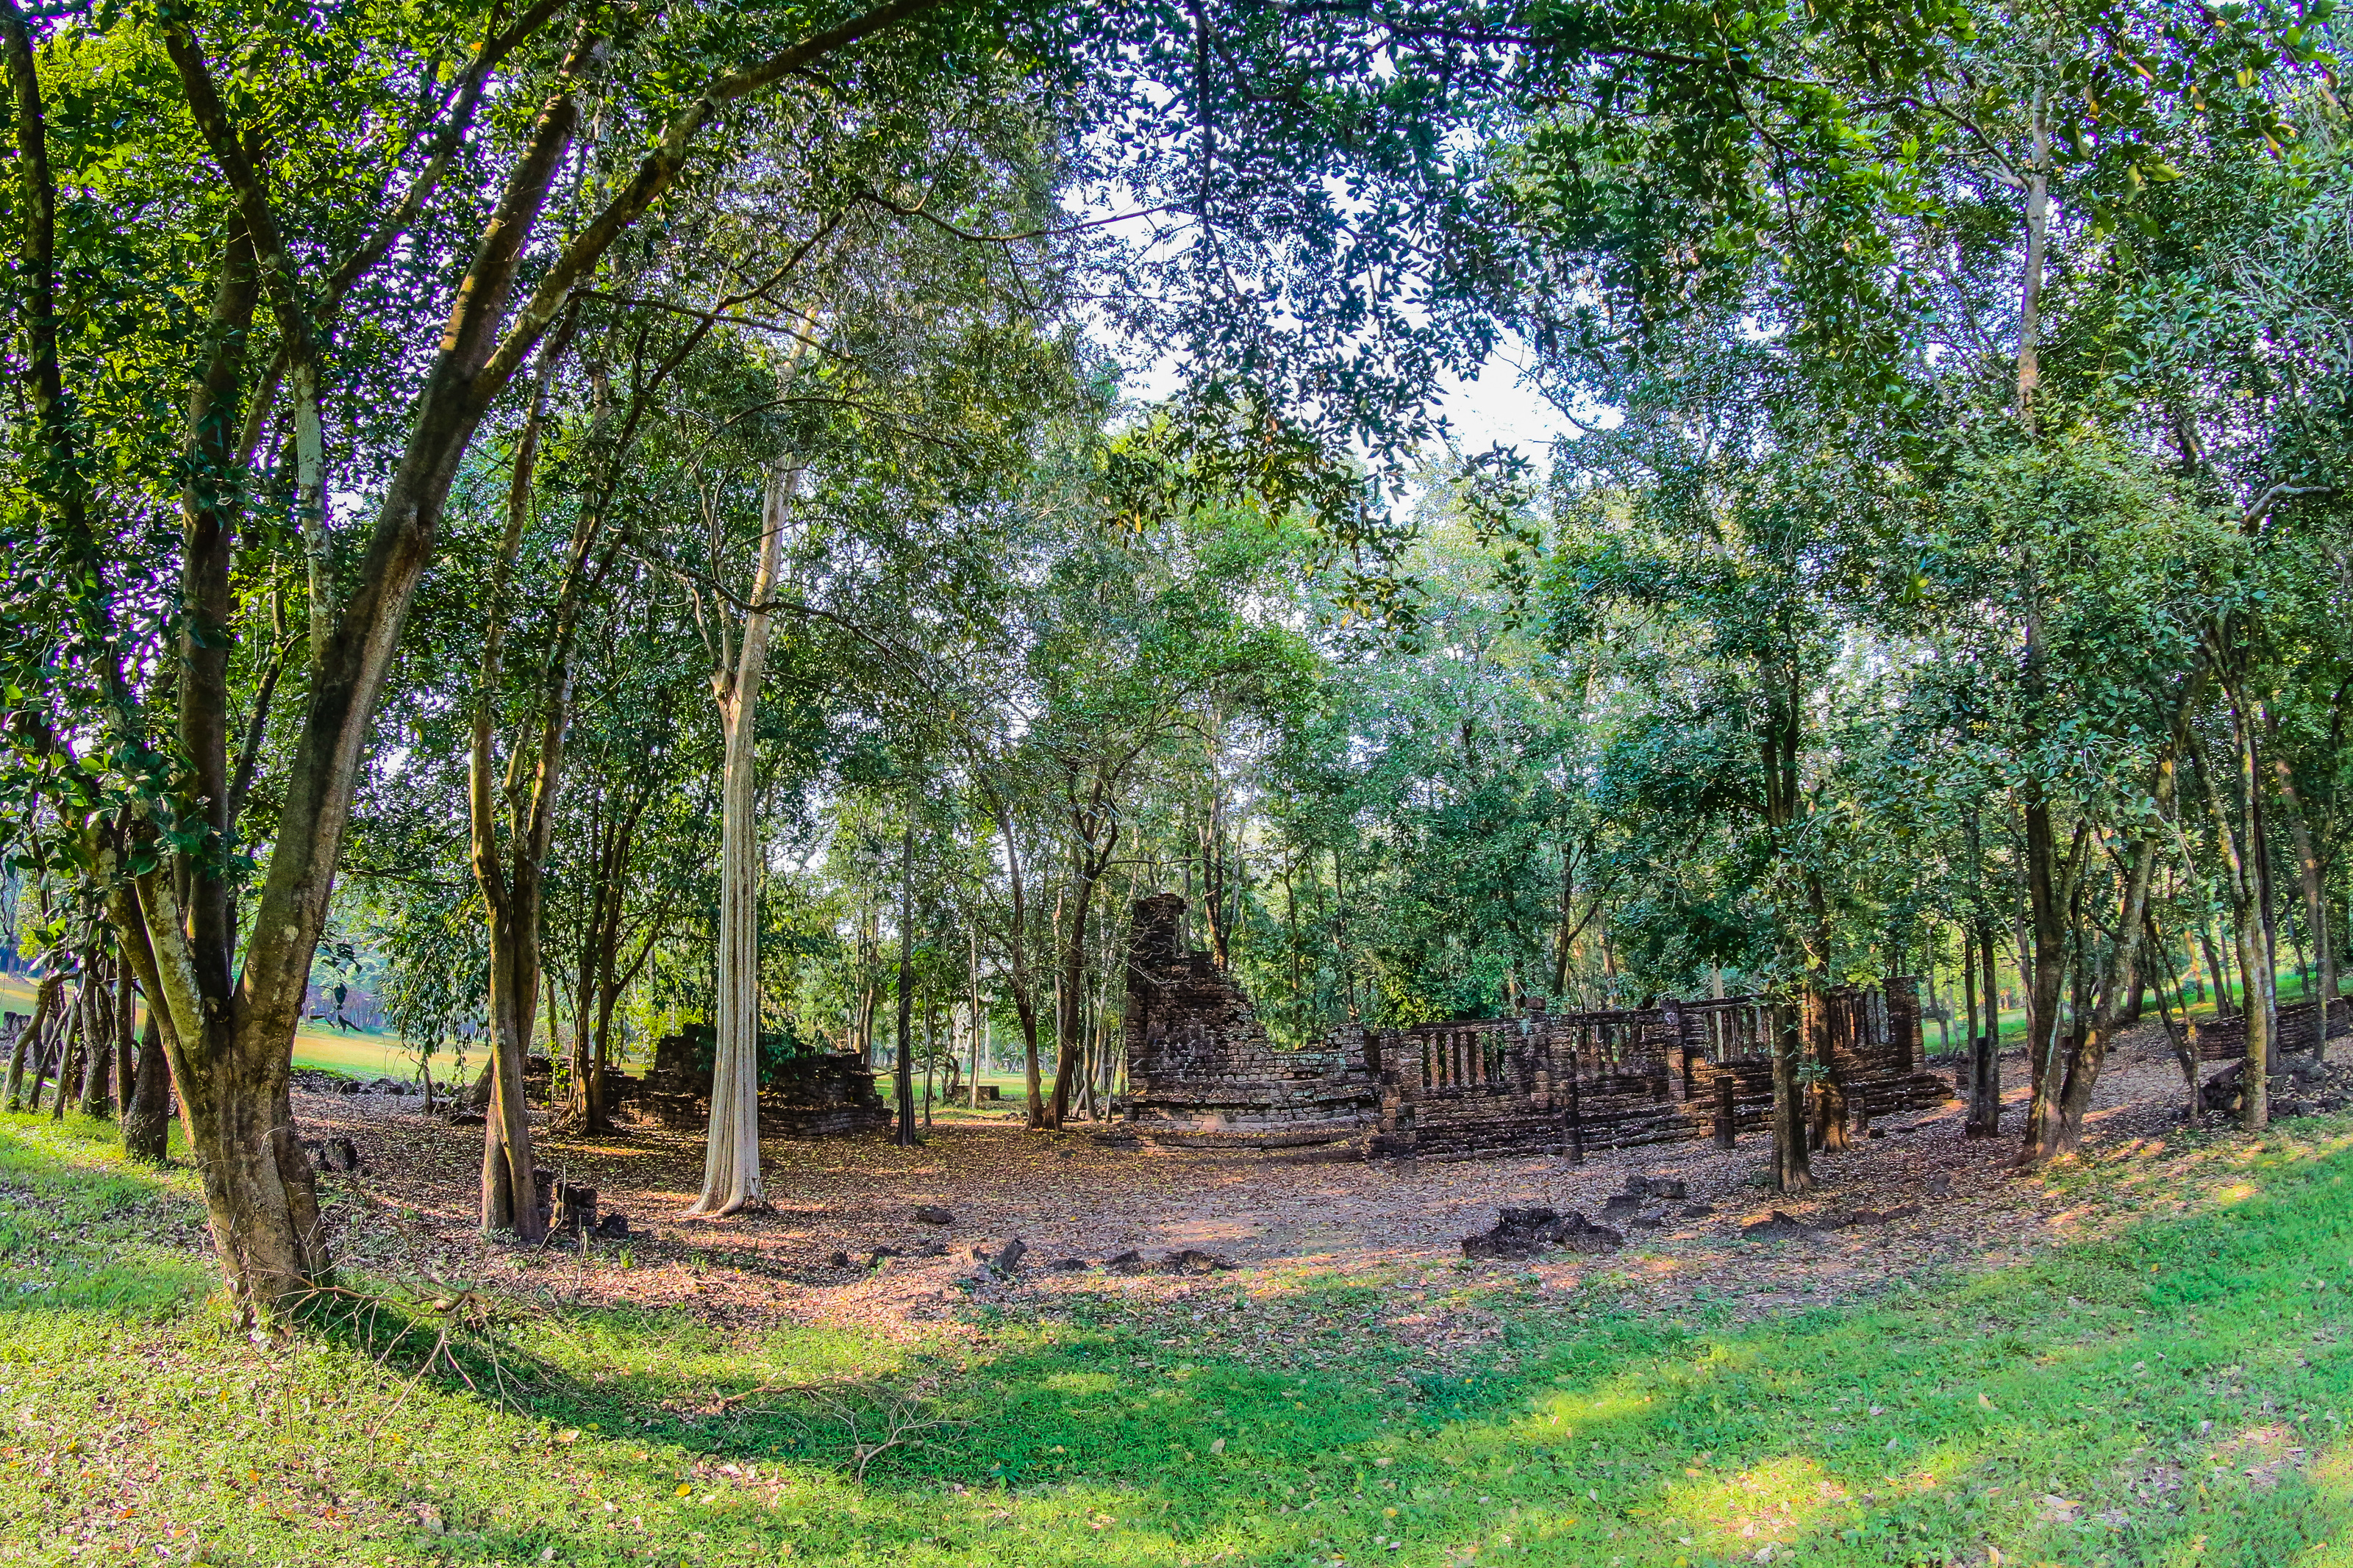
ancient, architecture, art, asia, asian, buddha, buddhism, buddhist, chang, culture, famous, heritage, historical, history, landmark, lom, old, pagoda, park, religion, satchanalai, si, siam, statue, stone, sukhothai, temple, thai, thailand, tourist, travel, unesco, wat, tree, nature, natural landscape, woodland, natural environment, vegetation, nature reserve, forest, green, woody plant, grass, plant, biome, leaf, grove, spring, real estate, sky, rural area, photography, sunlight, land lot, wildlife, landscape, soil, plant community, temperate broadleaf and mixed forest, branch, wood, trail, house, Northern hardwood forest, jungle, state park